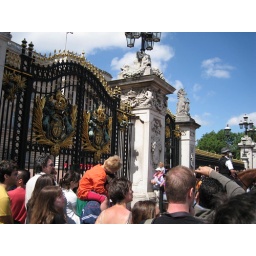
Best seats in the house